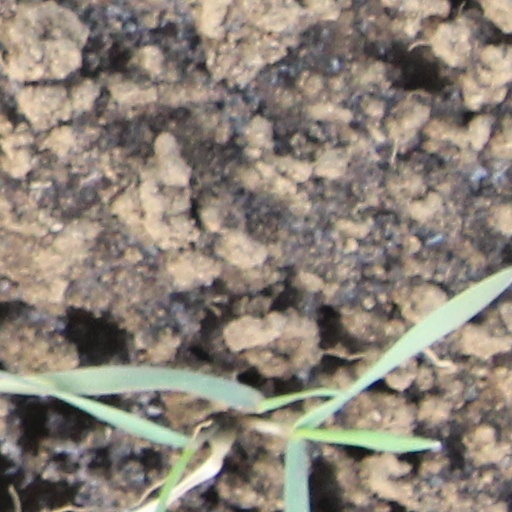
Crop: wheat